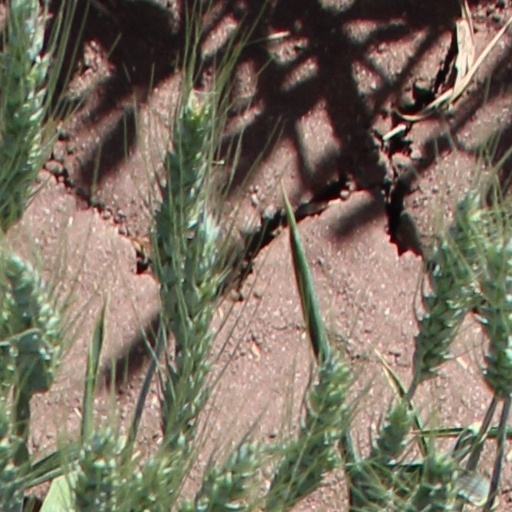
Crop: wheat